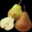
Label: pear